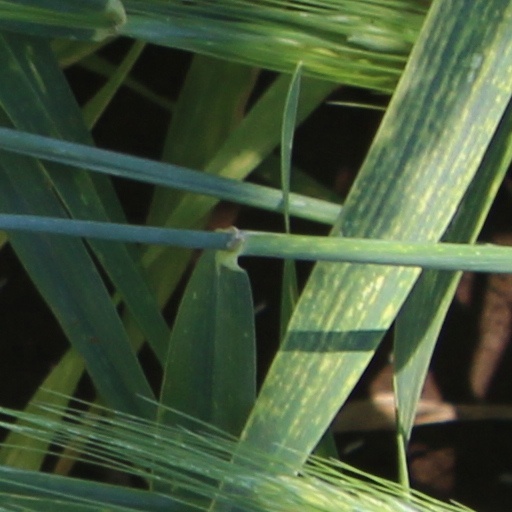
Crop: wheat